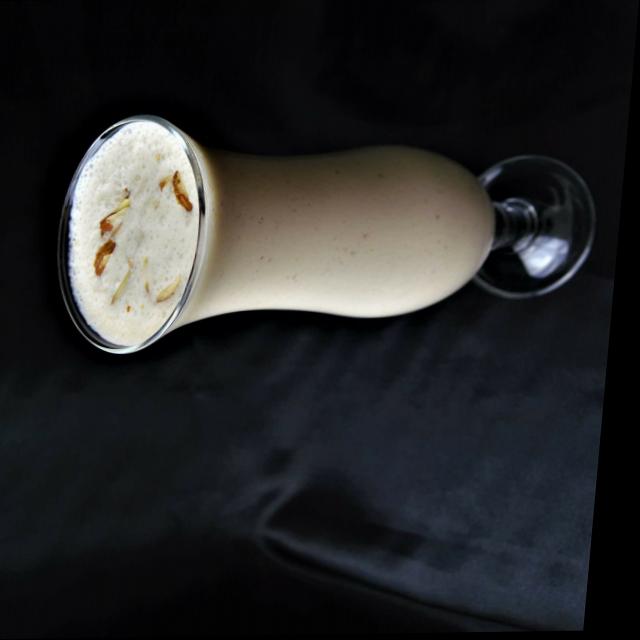
Dish: lassi